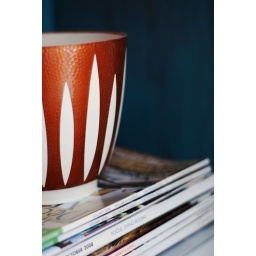
Vintage pot on shelf in converted armoire in home office